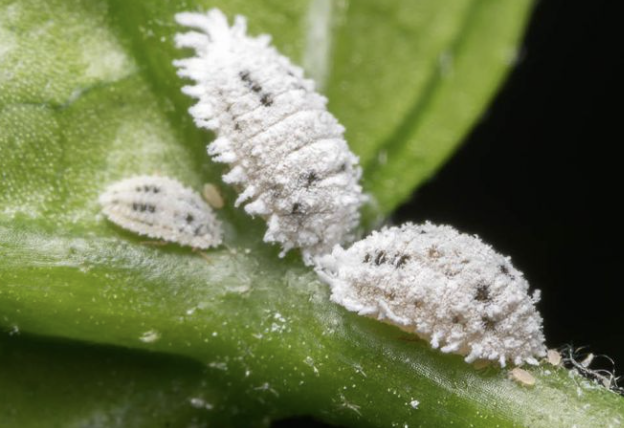
Label: mealybug_infestation